Israel Putnam

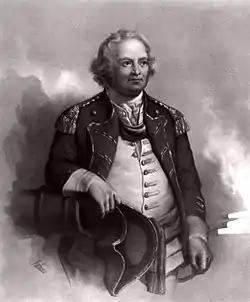
Engraving of Putnam

Israel Putnam (January 7, 1718 – May 29, 1790), popularly known as "Old Put", was an American military officer and landowner who served in the French and Indian War and American Revolutionary War. He was an officer in Rogers' Rangers during the French and Indian War, during which Putnam was captured by Mohawk warriors. He was saved from the ritual burning given to enemies by the intervention of French officer Molang, with whom the Mohawks were allied. Putnam's exploits became known far beyond his home of Connecticut's borders through the circulation of folk legends in the American colonies and states celebrating his exploits.